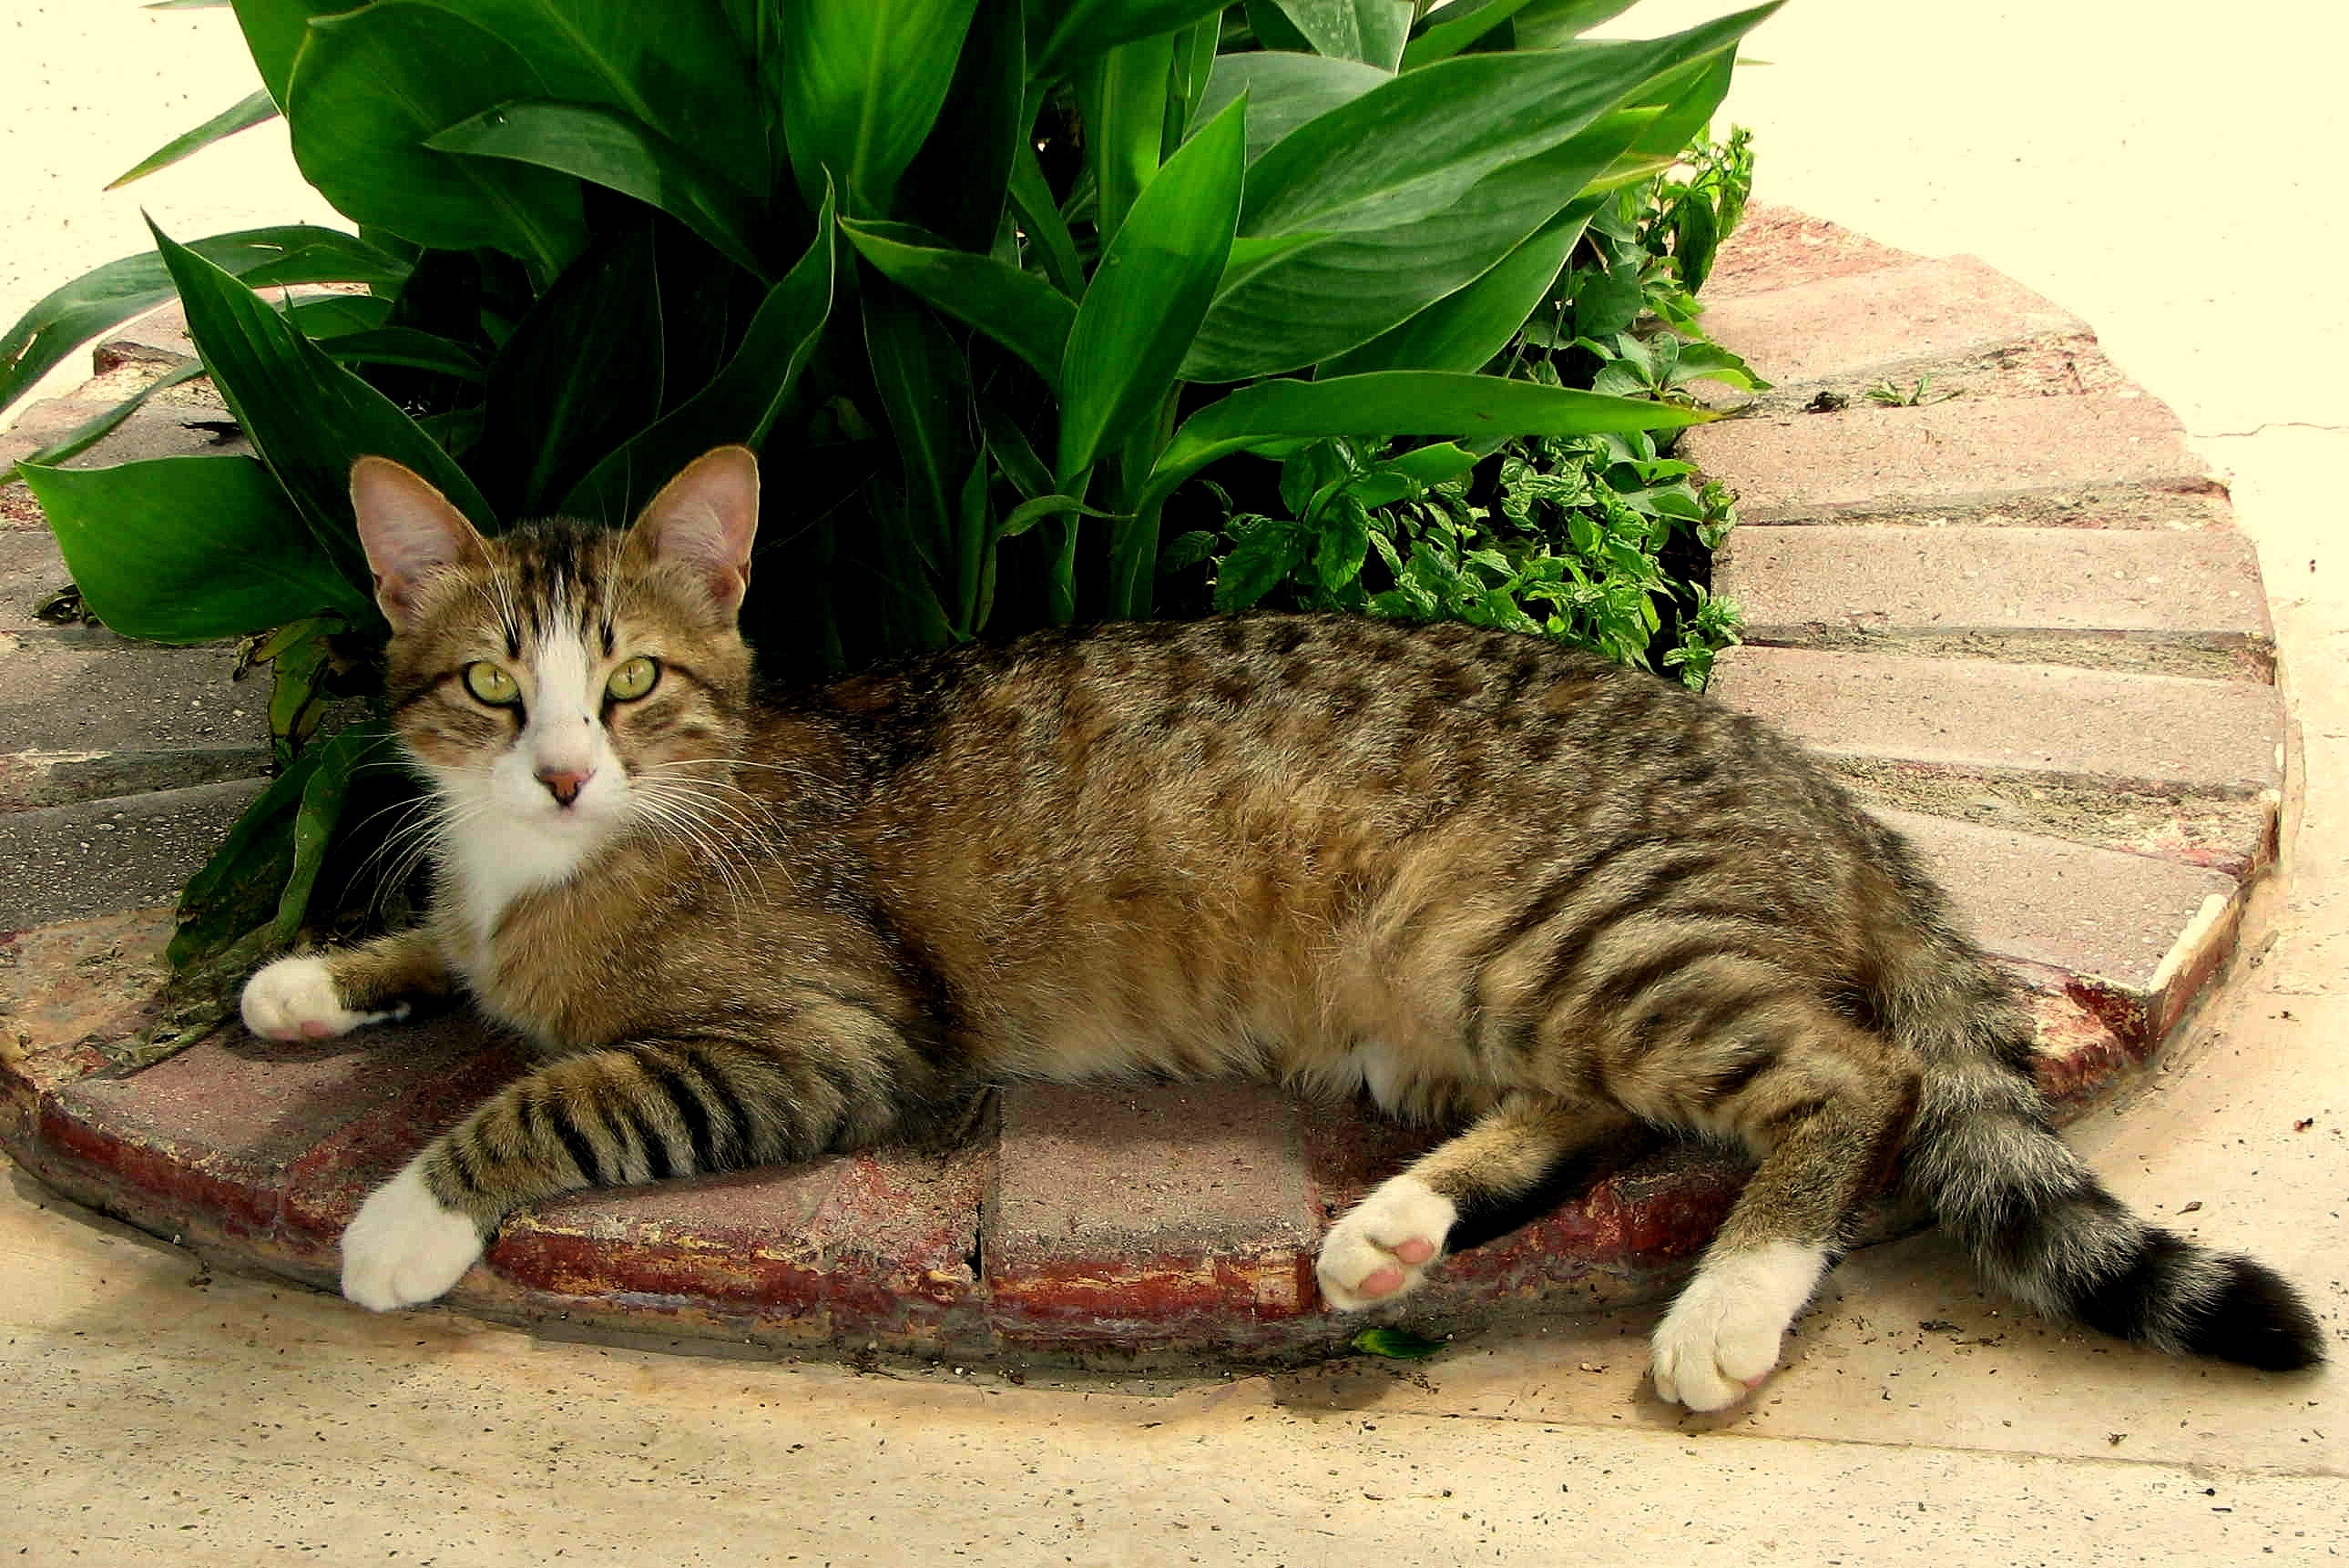
kitten, cat, mammal, rest, fauna, whiskers, savannah, vertebrate, mackerel, tiger cat, doze, tabby cat, bengal, european shorthair, wild cat, small to medium sized cats, cat like mammal, domestic short haired cat, pixie bob, rusty spotted cat, ocicat, toyger